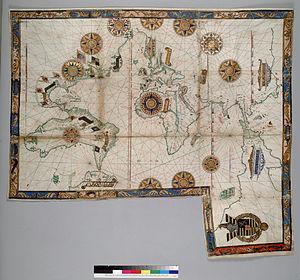
Guillaume Brouscon est un cartographe du XVIᵉ siècle, un des premiers cartographes bretons du Conquet.
L’École de cartographie du Conquet a été fondée au XVIᵉ siècle par le cartographe breton Guillaume Brouscon. Elle est également connue pour avoir fourni des dessinateurs au missionnaire breton Michel Le Nobletz, pour la réalisation de cartes marines ou géographiques servant de « tableaux énigmatiques » à visée catéchétique.